St. Mary's-in-Tuxedo Episcopal Church

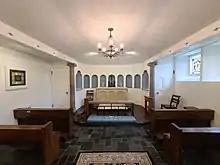
Chapel of the Holy Spirit

The chapel features elements taken from the Tuxedo Park homes of Richard Mortimer and Henry Morgan Tilford. These include an Italian marble hearthstone taken from Mortimer's since-demolished home "Mortemar" that now serves as the chapel's altar and multiple stained glass fragments that date from possibly as early as the 15th century, at least some of which were taken from the Tilford House. Several of the glass fragments are estimated to date from the 16th century. The chapel was renovated in 2015.